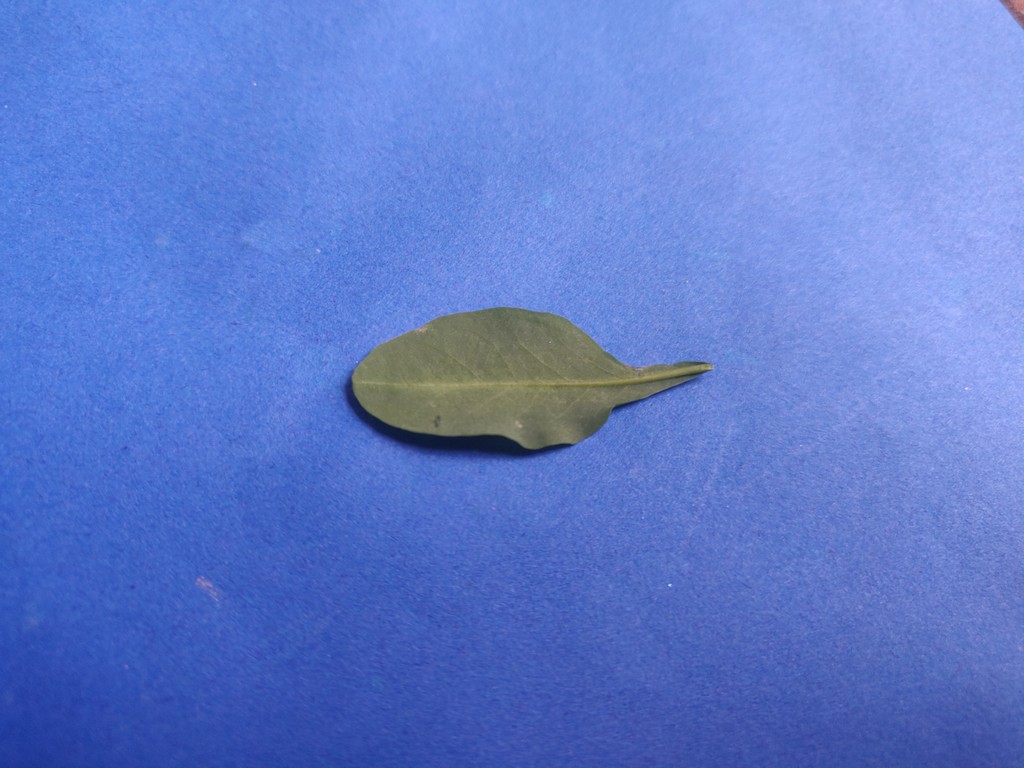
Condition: Healthy
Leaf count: single
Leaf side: back